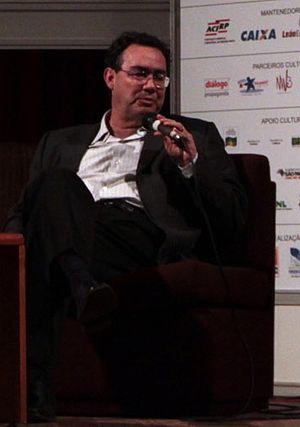
Augusto Cury est un médecin psychiatre, psychothérapeute et écrivain brésilien.